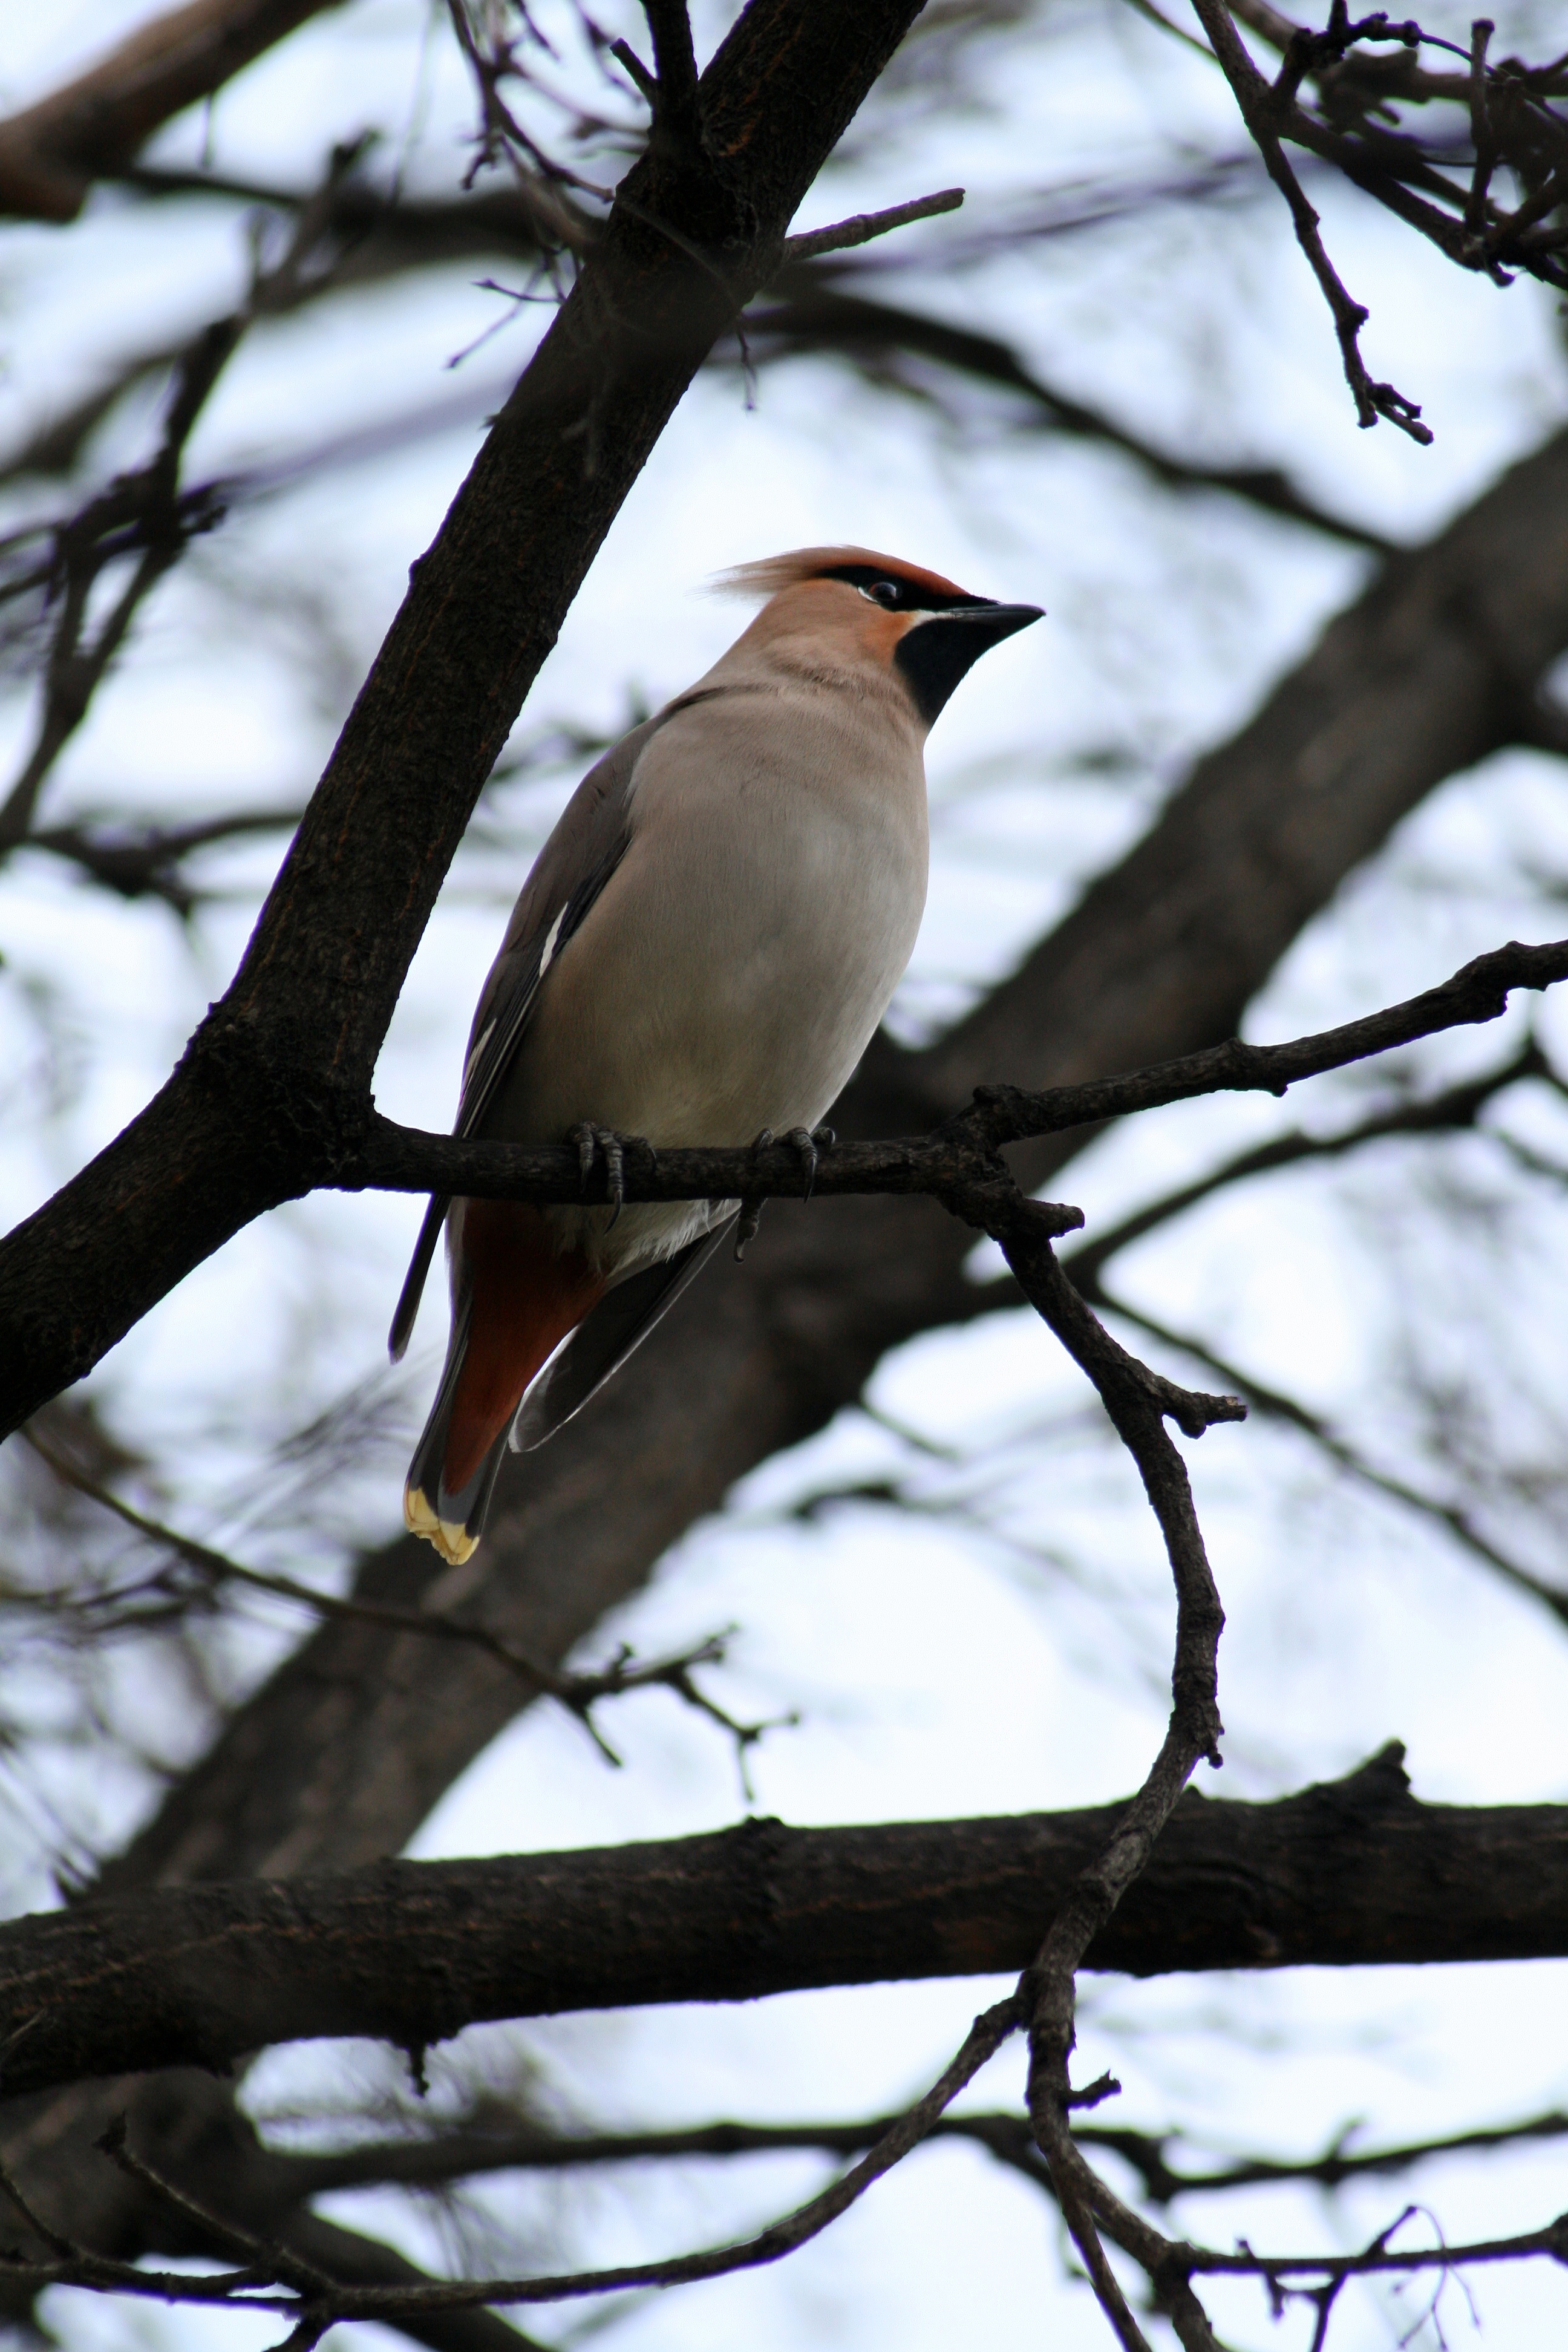
tree, nature, branch, snow, winter, bird, wood, wildlife, spring, beak, season, fauna, twig, birds, vertebrate, wandering, migratory birds, old world flycatcher, bohemian waxwing, migrating bird, perching bird